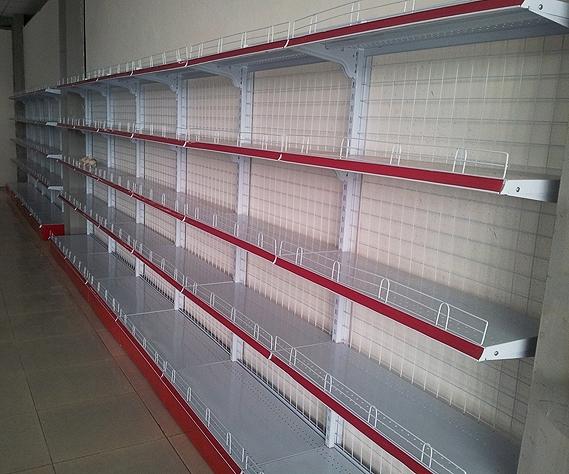
có một kệ hàng trống xuất hiện cạnh bức tường